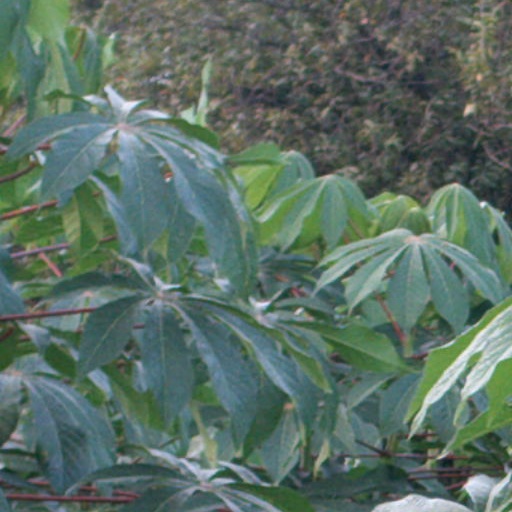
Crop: cassava